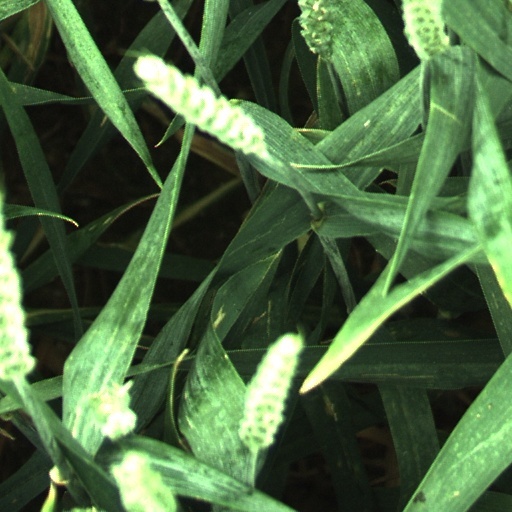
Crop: wheat